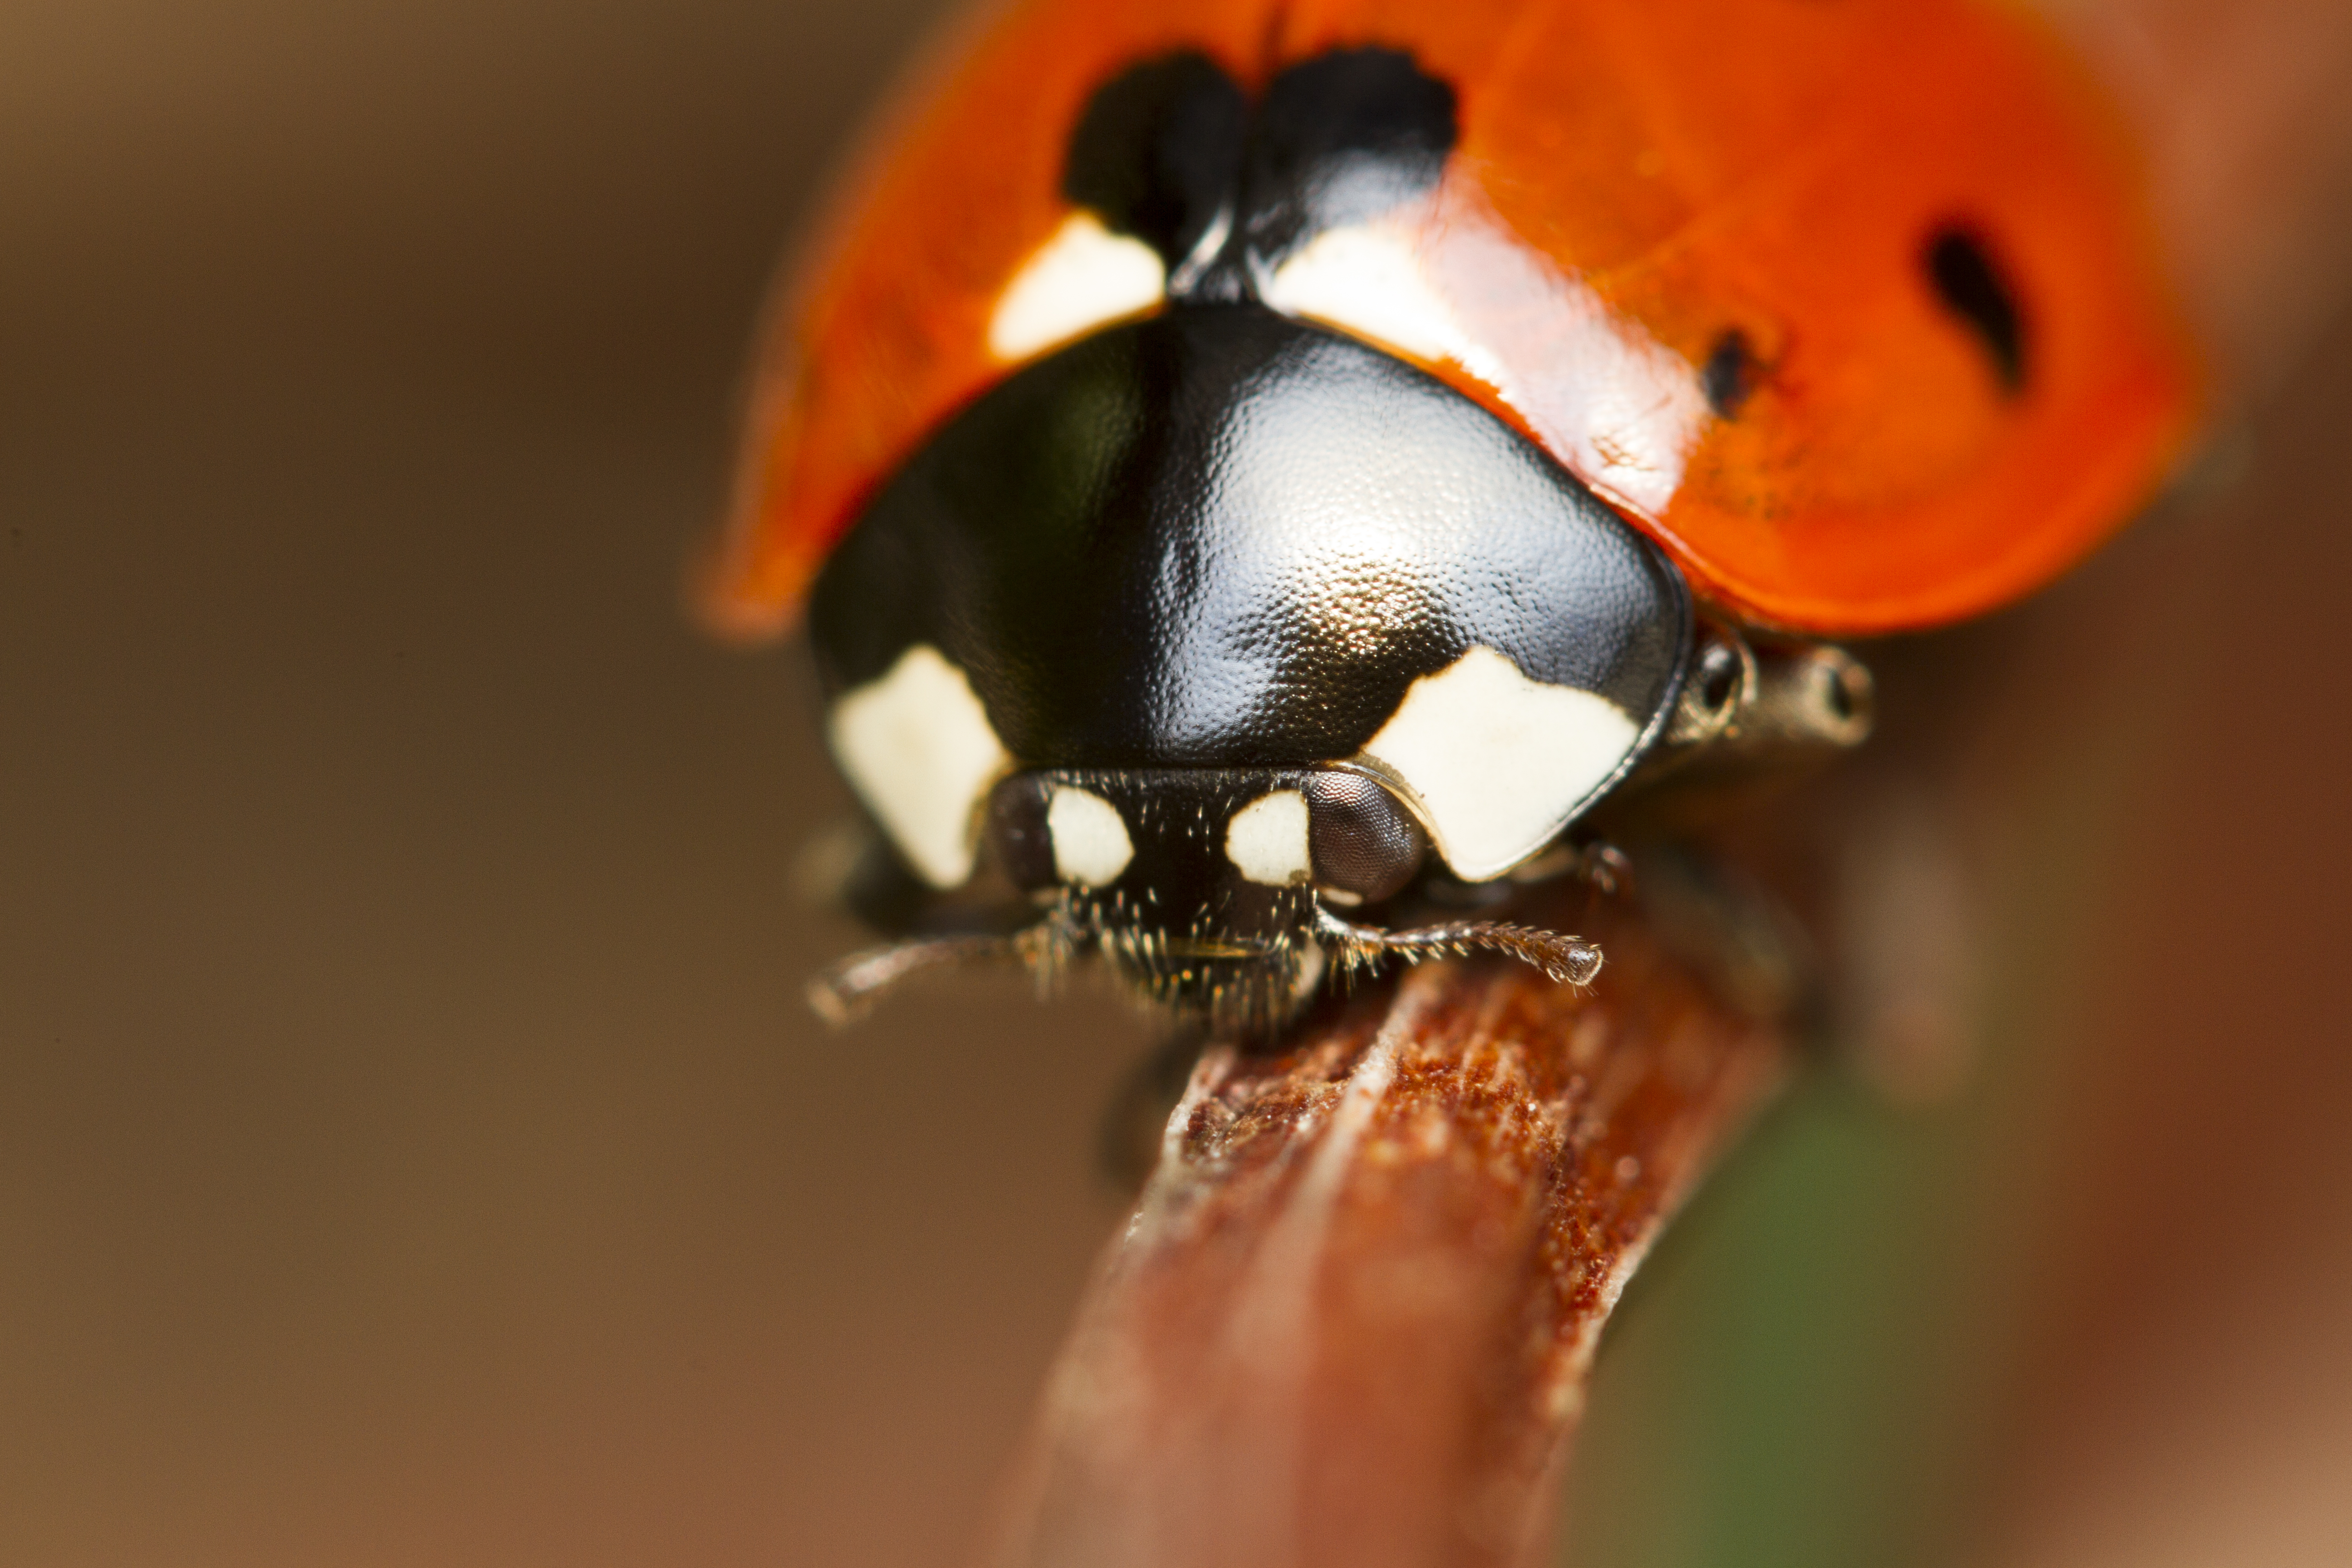
photography, flower, red, insect, macro, ladybug, garden, fauna, ladybird, invertebrate, close up, outdoors, uk, canon7d, beetle, nikkvalentine, peterborough, extensiontubes, canon60mmmacrousm, eyesofmarch, heom, macro photography, arthropod